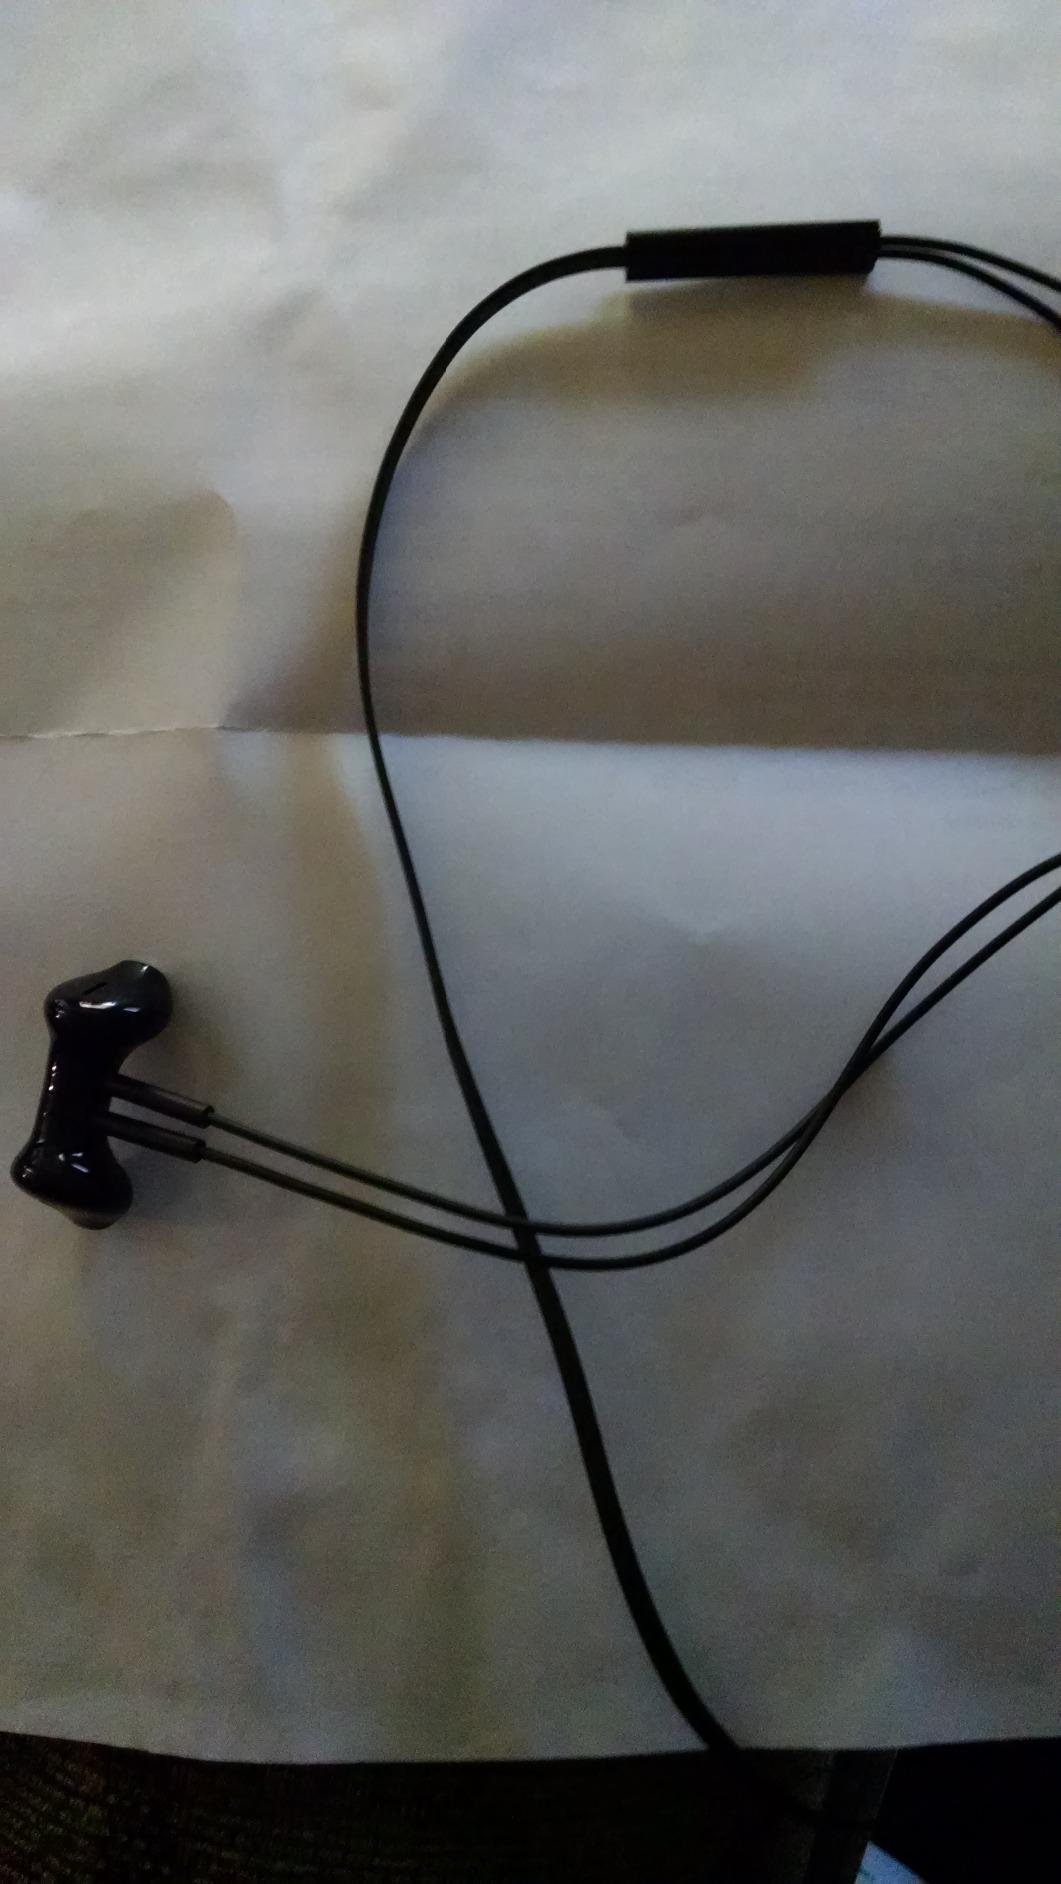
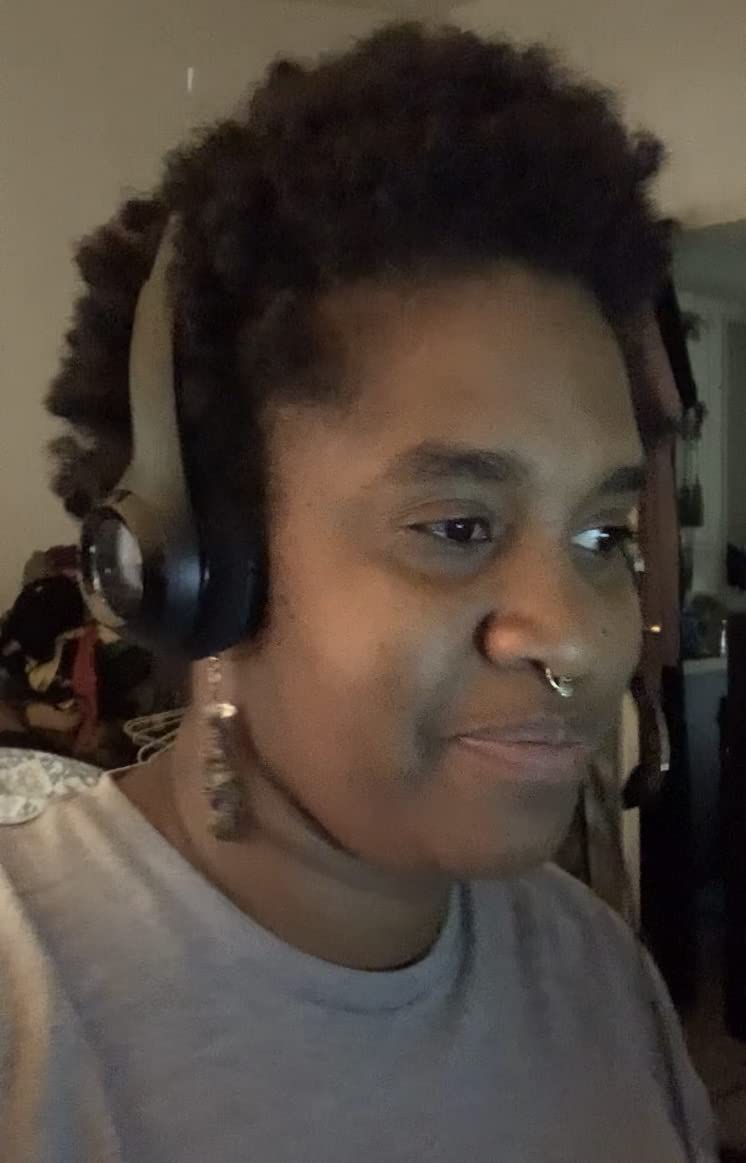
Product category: headphones
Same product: no